Paperweight

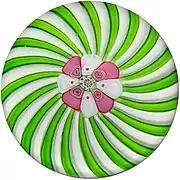
Antique Clichy Green & White Swirl Paperweight With Large Millefiori Center. Made in France in the Mid 1800s.

Collectors may specialize in one of several types of paperweights, but more often they wind up with an eclectic mix.